Erik Magnus Staël von Holstein

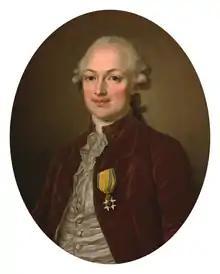
Erik Magnus Staël von Holstein in 1796 by Ulrika Pasch

Erik Magnus was born on 25 October 1749 as the seventh child of Mathias Gustav Staël von Holstein, the scion of an ancient noble family originally from the Rhineland. As a young officer, Staël participated in the 1772 coup that brought Gustav III to power. For his services, he was made a knight of the Order of the Sword and chamberlain to the Queen. He was later assigned to the Swedish embassy to France, serving under the ambassador, Gustaf Philip Creutz. Staël's charming manners, good looks and affable disposition soon impressed Creutz and many members of the French court, including Queen Marie Antoinette herself.